Zagreus

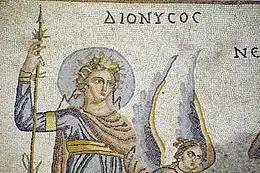
Dionysus in a 3rd-century AD mosaic from the House of Poseidon, Zeugma Mosaic Museum

The Zagreus from the Euripides fragment is suggestive of Dionysus, the wine god son of Zeus and Semele, and in fact, although it seems not to occur anywhere in Orphic sources, the name “Zagreus” is elsewhere identified with an Orphic Dionysus, who had a very different tradition from the standard one. This Dionysus Zagreus was a son of Zeus and Persephone who was, as an infant, attacked and dismembered by the Titans, but later reborn as the son of Zeus and Semele. This dismemberment of Dionysus Zagreus (the "sparagmos"), taken together with an assumed Orphic anthropogony, in which human beings arose from the ashes of the Titans (who had been struck by Zeus with his thunderbolt in punishment for the dismembering), is sometimes called the "Zagreus myth". This story has often been considered the most important myth of Orphism, and has been described as "one of the most enigmatic and intriguing of all Greek myths".